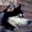
Label: dog